Bosc's fringe-toed lizard

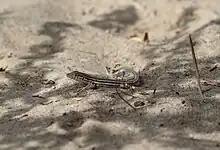
Juvenile of Bosc's fringe-toed lizard from United Arab Emirates

Bosc's fringe-toed lizard is a fast-moving lizard and a very active forager. Males are territorial and larger males, with larger head sizes are more successful than smaller males. Size is important in females as well, with an average clutch size of four oviductal eggs, and a range of two to seven, the number of eggs being carried being largely dependent on abdominal capacity. Certain chemicals present in the skin and in the exudate from the femoral glands may play a role in chemical communication, sex recognition and courtship behaviour. "A. boskianus" is oviparous.